John Weaver (mayor)

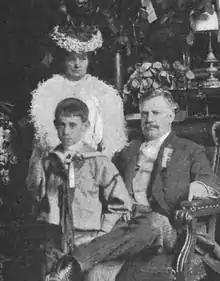
Weaver with wife Emily and son John

Weaver began his term as mayor without controversy, routinely awarding city contracts to members of the political establishment, as his political patrons expected. His first conflict with the machine came in 1905, when the City Councils passed a bill to lease the city's natural gas works to the United Gas Improvement Company for seventy-five years. The company was controlled by members of the Republican establishment, and the no-bid long-term lease was suspected by reformers as a way to keep gas prices high and insure profit for connected industrialists. Weaver got word of the bill when he was fishing in Canada. The proposed sale had by that time caused widespread outrage among the Philadelphians, and Weaver wrote a letter promising to veto the measure when he returned.